James Bradberry

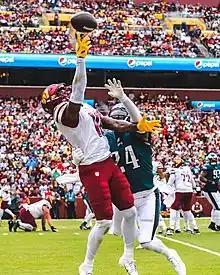
Bradberry (right) playing against the Washington Commanders in 2022.

On May 18, 2022, the Philadelphia Eagles signed Bradberry to a fully guaranteed one–year, $7.25 million contract that includes an initial signing bonus of $6.21 million. He was signed as a replacement for Steven Nelson after he departed during free agency. Head coach Nick Sirianni named him the No. 2 starting cornerback to begin the season, alongside No. 1 cornerback Darius Slay.